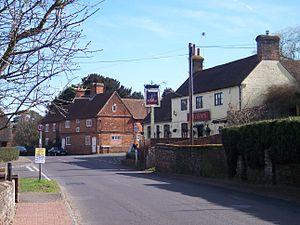
Old Basing est un village du Hampshire, en Angleterre. Anciennement appelé Basing, il est situé à quelques kilomètres à l'est de la ville de Basingstoke. Administrativement, il relève de la paroisse civile de Old Basing and Lychpit et du district de Basingstoke and Deane.